Çankırı

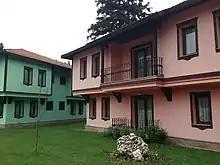
Houses in Ilgaz Mountain National Park

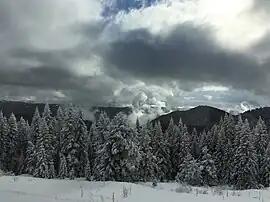
Ilgaz Mountain is a famous tourism destination especially for the winter tourism

Various agricultural produce, including wheat, corn, beans, and apples is grown in the farms and fields.